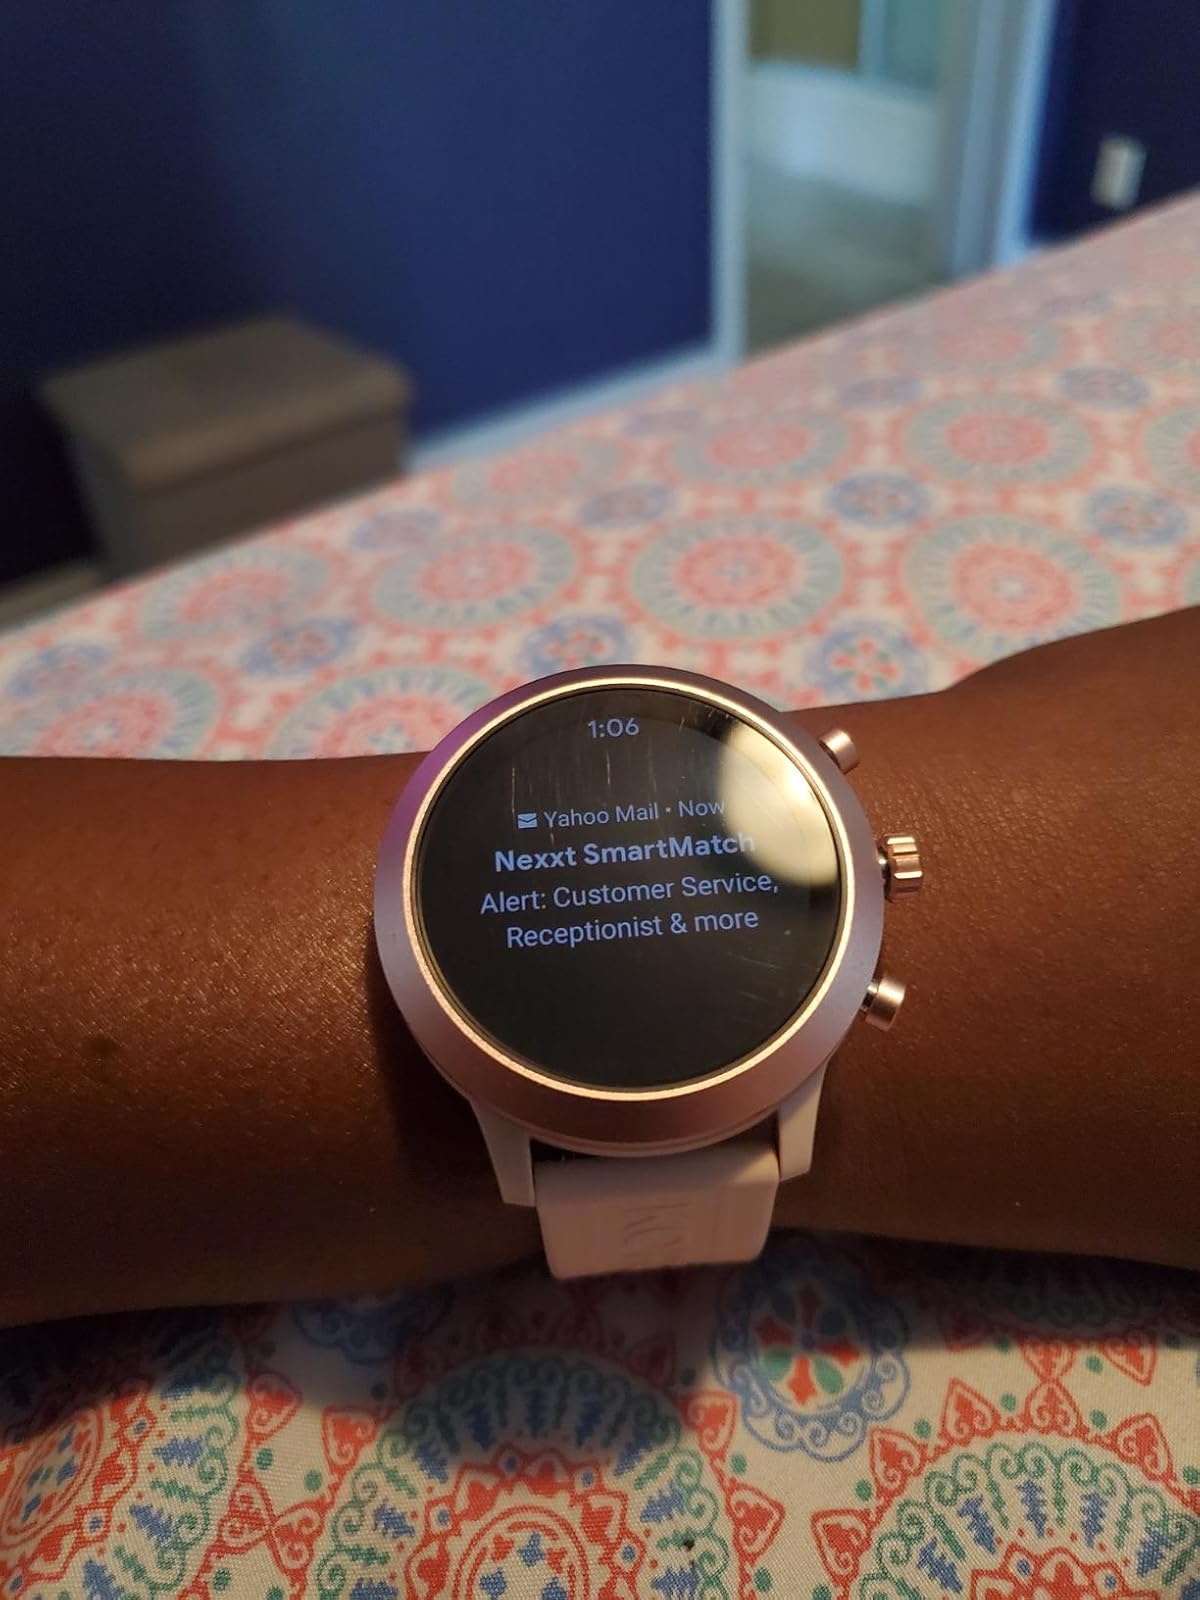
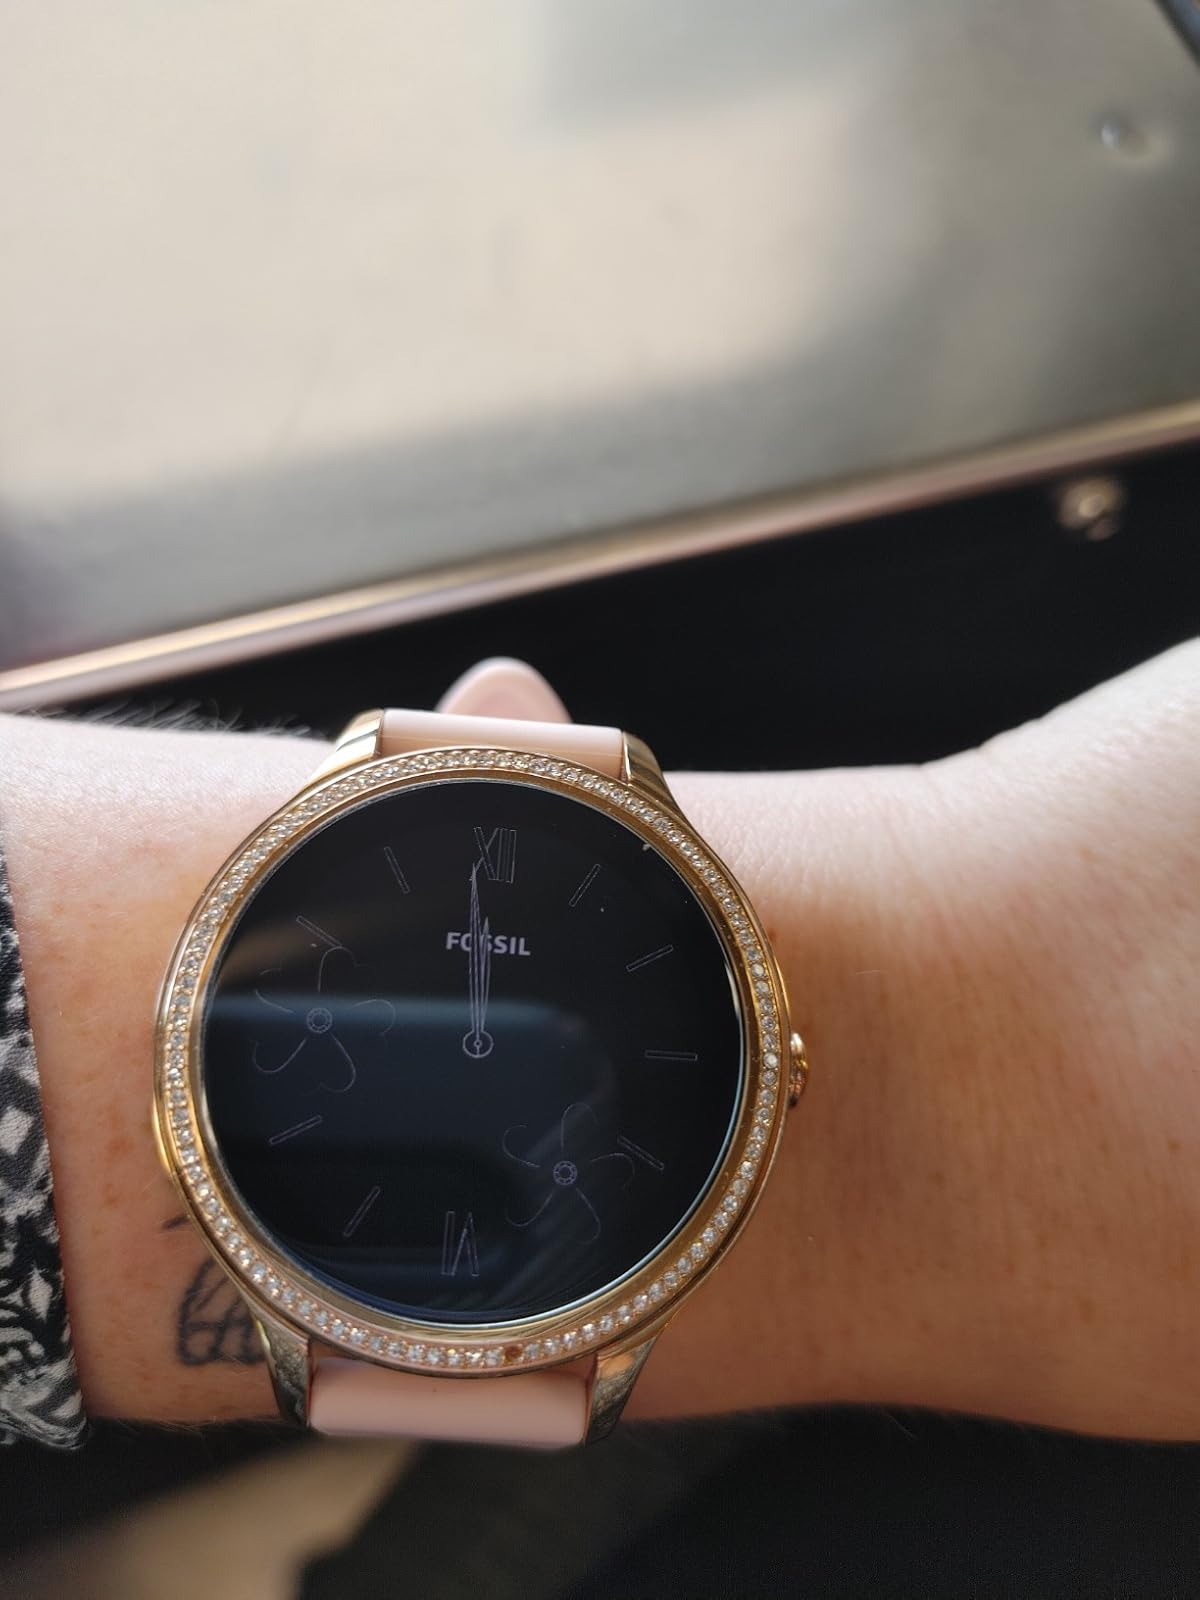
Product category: smartwatch
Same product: no